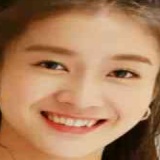
diễn viên Trương Tuyết Nghênh